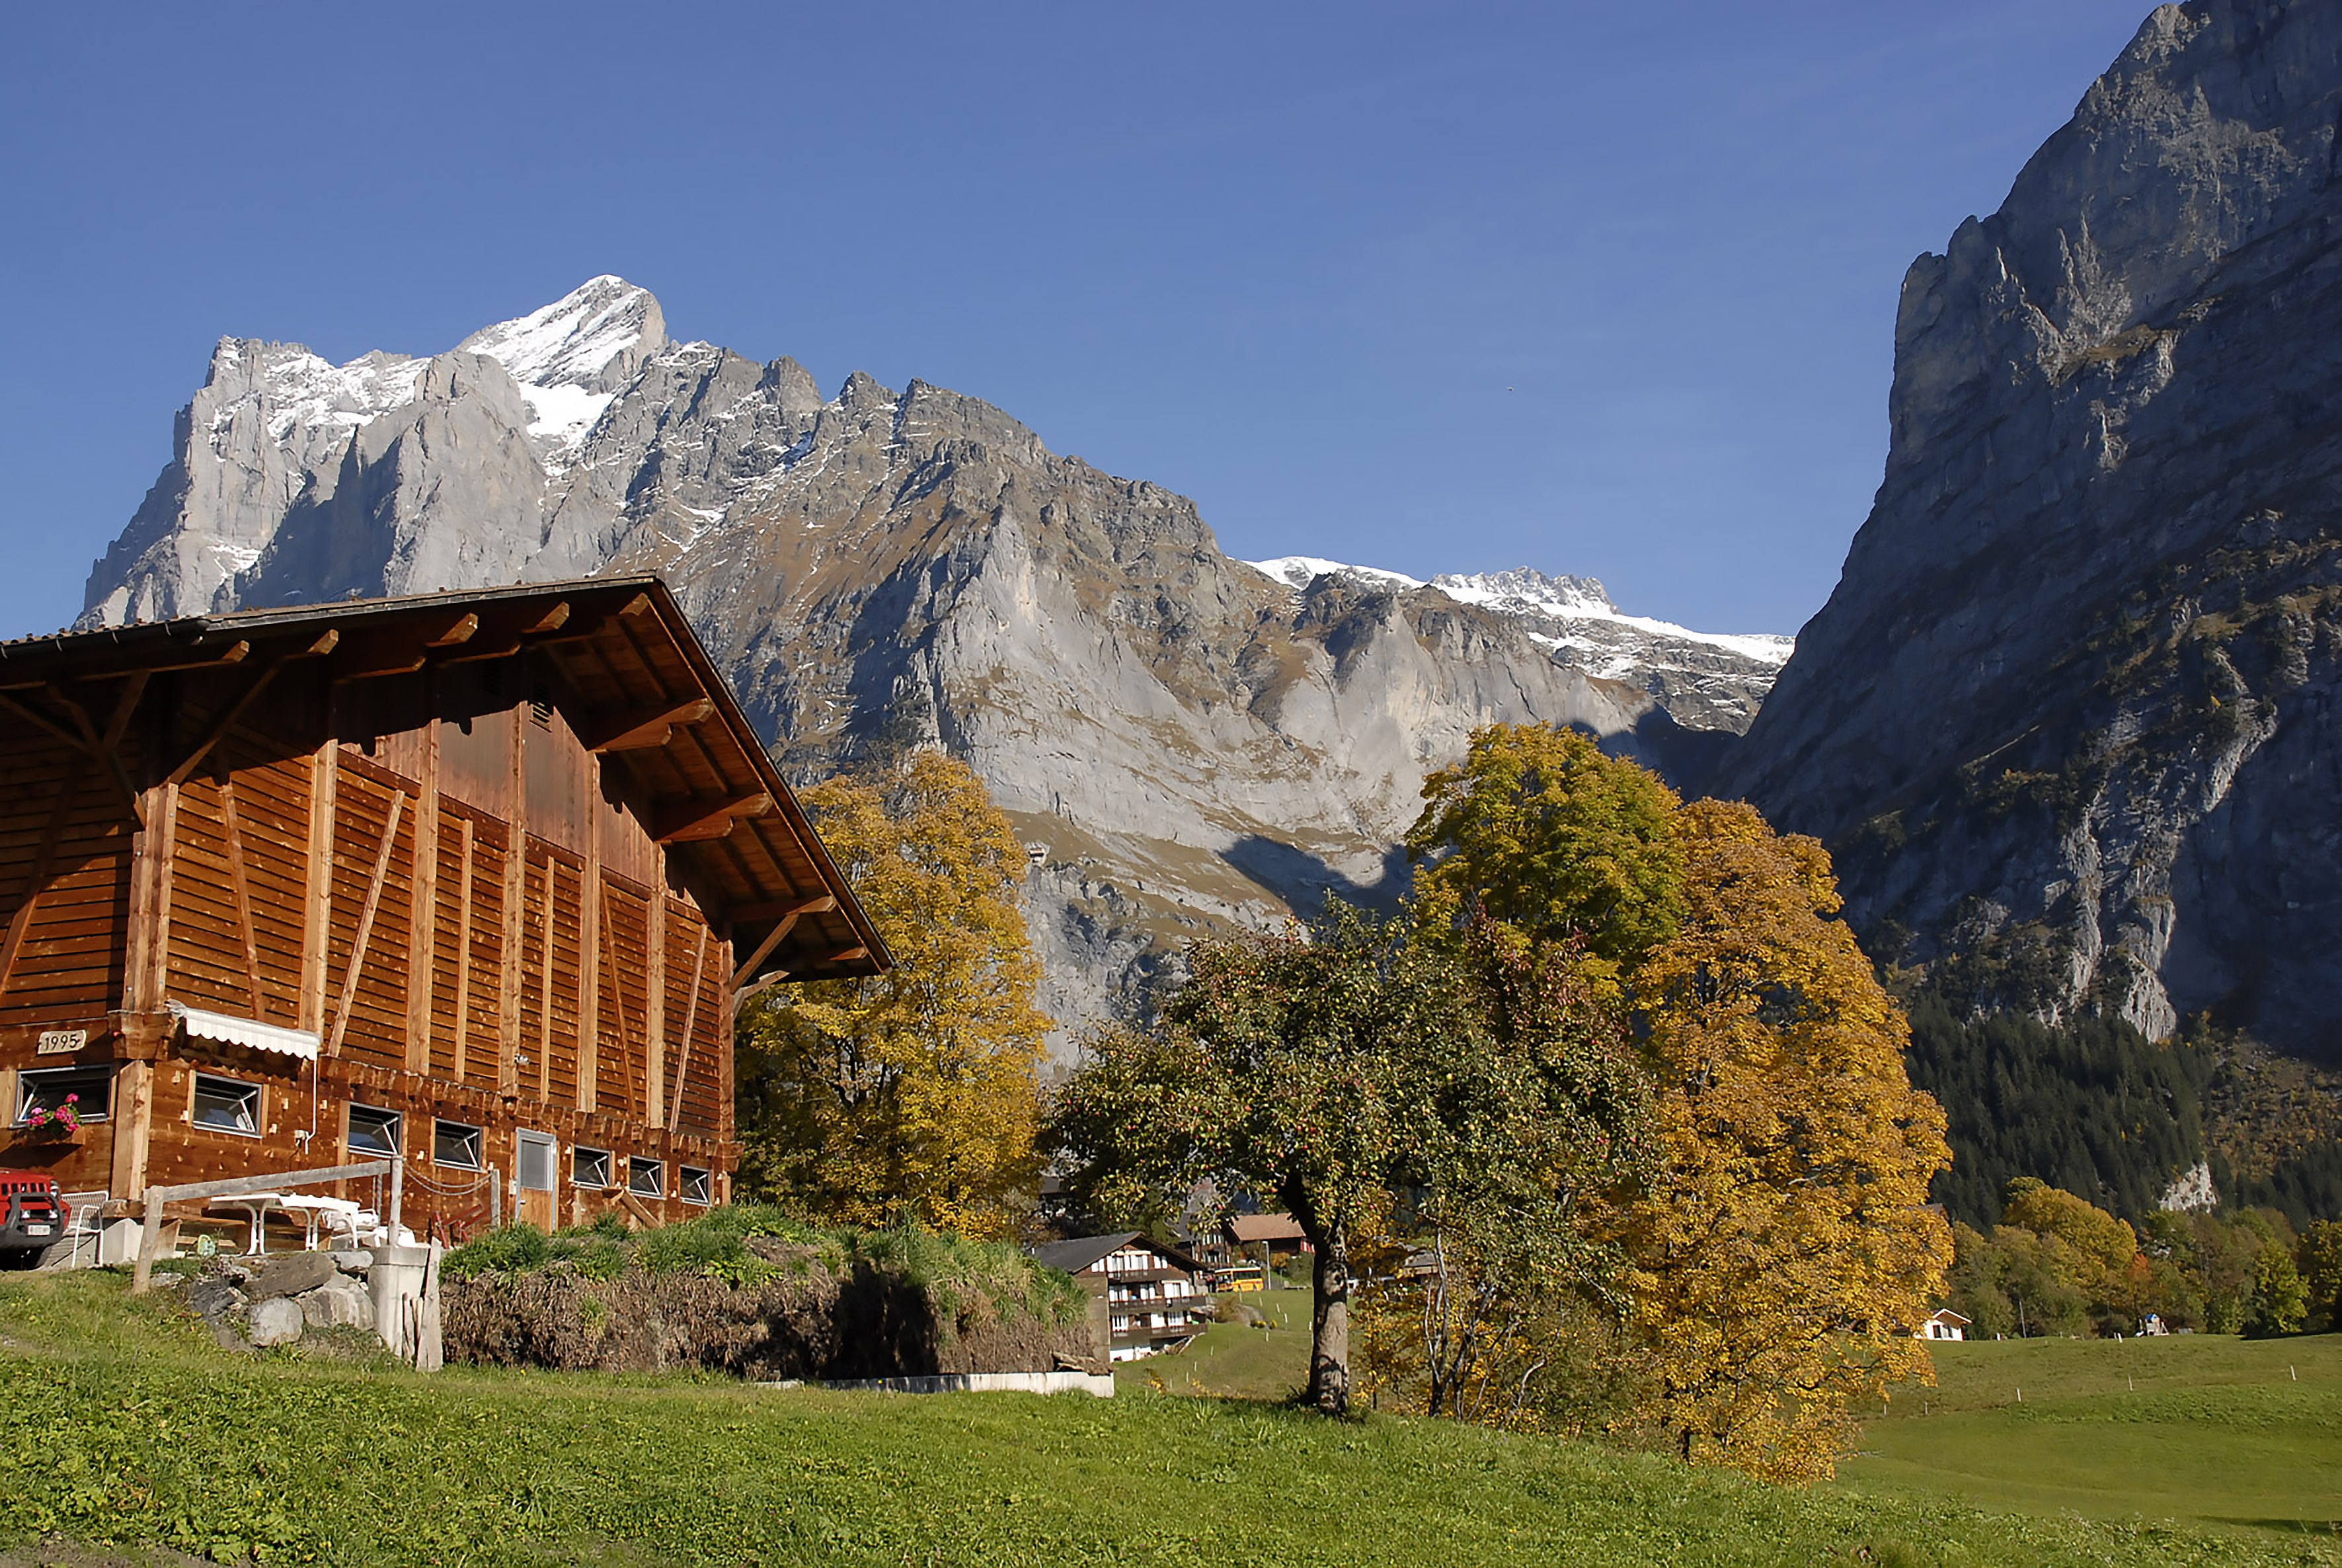
landscape, tree, nature, mountain, sky, valley, mountain range, panorama, vacation, village, color, autumn, alpine, colorful, tourism, maple, summit, mountain landscape, autumn mood, leaves, mountains, alps, farmhouse, switzerland, beautiful, idyll, mountain hiking, mountain meadows, wooden houses, bernese oberland, grindelwald, wetterhorn, postkartenmotiv, people of color, berner, calendar image, geographical feature, mountainous landforms